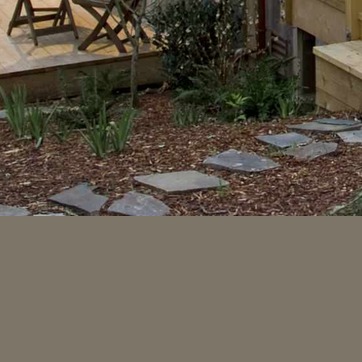
Material: stone